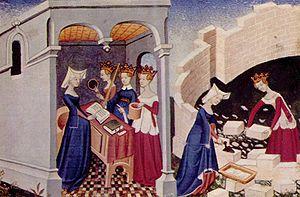
Le Maître de la Cité des dames ou Maître de Christine de Pisan est un maître anonyme enlumineur actif à Paris entre 1400 et 1415. Collaborateur de Christine de Pisan dans la réalisation de ses manuscrits, il doit son nom de convention des manuscrits de La Cité des dames qu'il a enluminé.
Les maîtres anonymes sont des artistes dont on ignore le nom mais dont les historiens d'art ont regroupé les œuvres sous un nom dit nom de convention, appelé aussi nom d'emprunt, nom de commodité ou nom provisoire. Le mot allemand « Notname » s'est répandu aussi dans les pays anglophones. Ces noms et les œuvres attribuées peuvent varier au gré des évolutions de la recherche en histoire de l'art. Parfois les œuvres sont finalement attribuées à un peintre bien identifié.
L'histoire du féminisme commence dans la seconde partie du XIXᵉ siècle, lorsque le mot féminisme apparaît sous la plume d'Alexandre Dumas fils puis sous celle d'Hubertine Auclert. Cependant, dès la fin du Moyen Âge, des auteurs critiquaient la place accordée aux femmes dans la société. Le discours féministe, à partir de ce moment, met plusieurs siècles pour s'élaborer et s'afficher comme un mouvement revendiquant, dans un premier temps, l'égalité civique et civile des femmes et des hommes puis une libération des femmes du carcan patriarcal.
Christine de Pizan ou, dans des textes plus anciens, Christine de Pisan, née à Venise en 1364 et morte au monastère de Poissy vers 1430, est une philosophe et poétesse française de naissance vénitienne.
On appelle littérature médiévale l'ensemble des œuvres littéraires produites en Occident au cours du Moyen Âge.
La Cité des dames est un récit allégorique de Christine de Pizan paru à Paris en 1405.